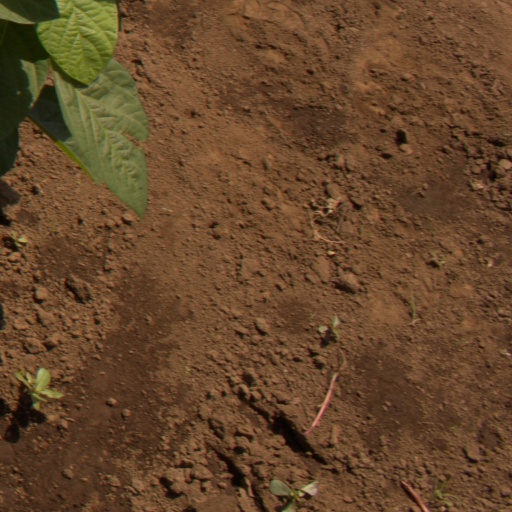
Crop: soybean